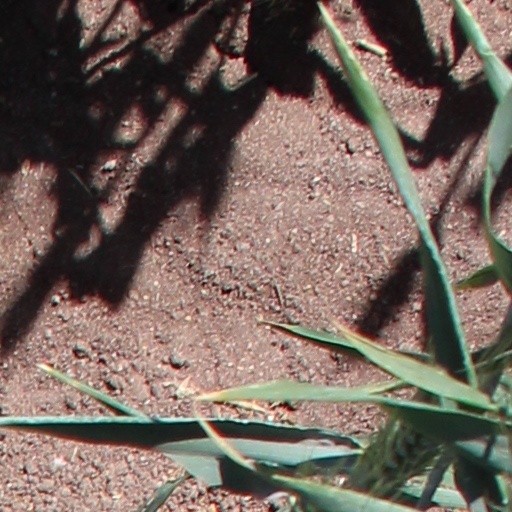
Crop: wheat